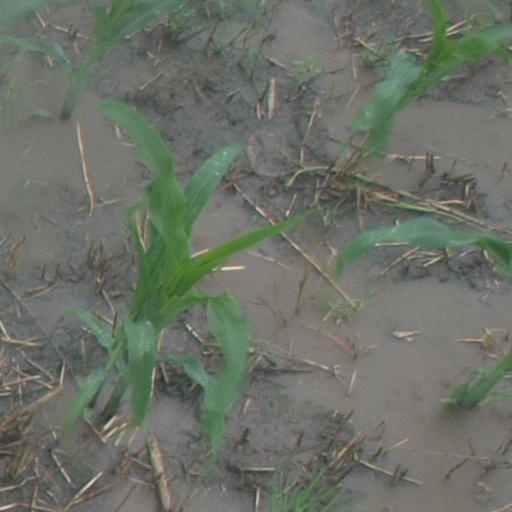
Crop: maize; corn